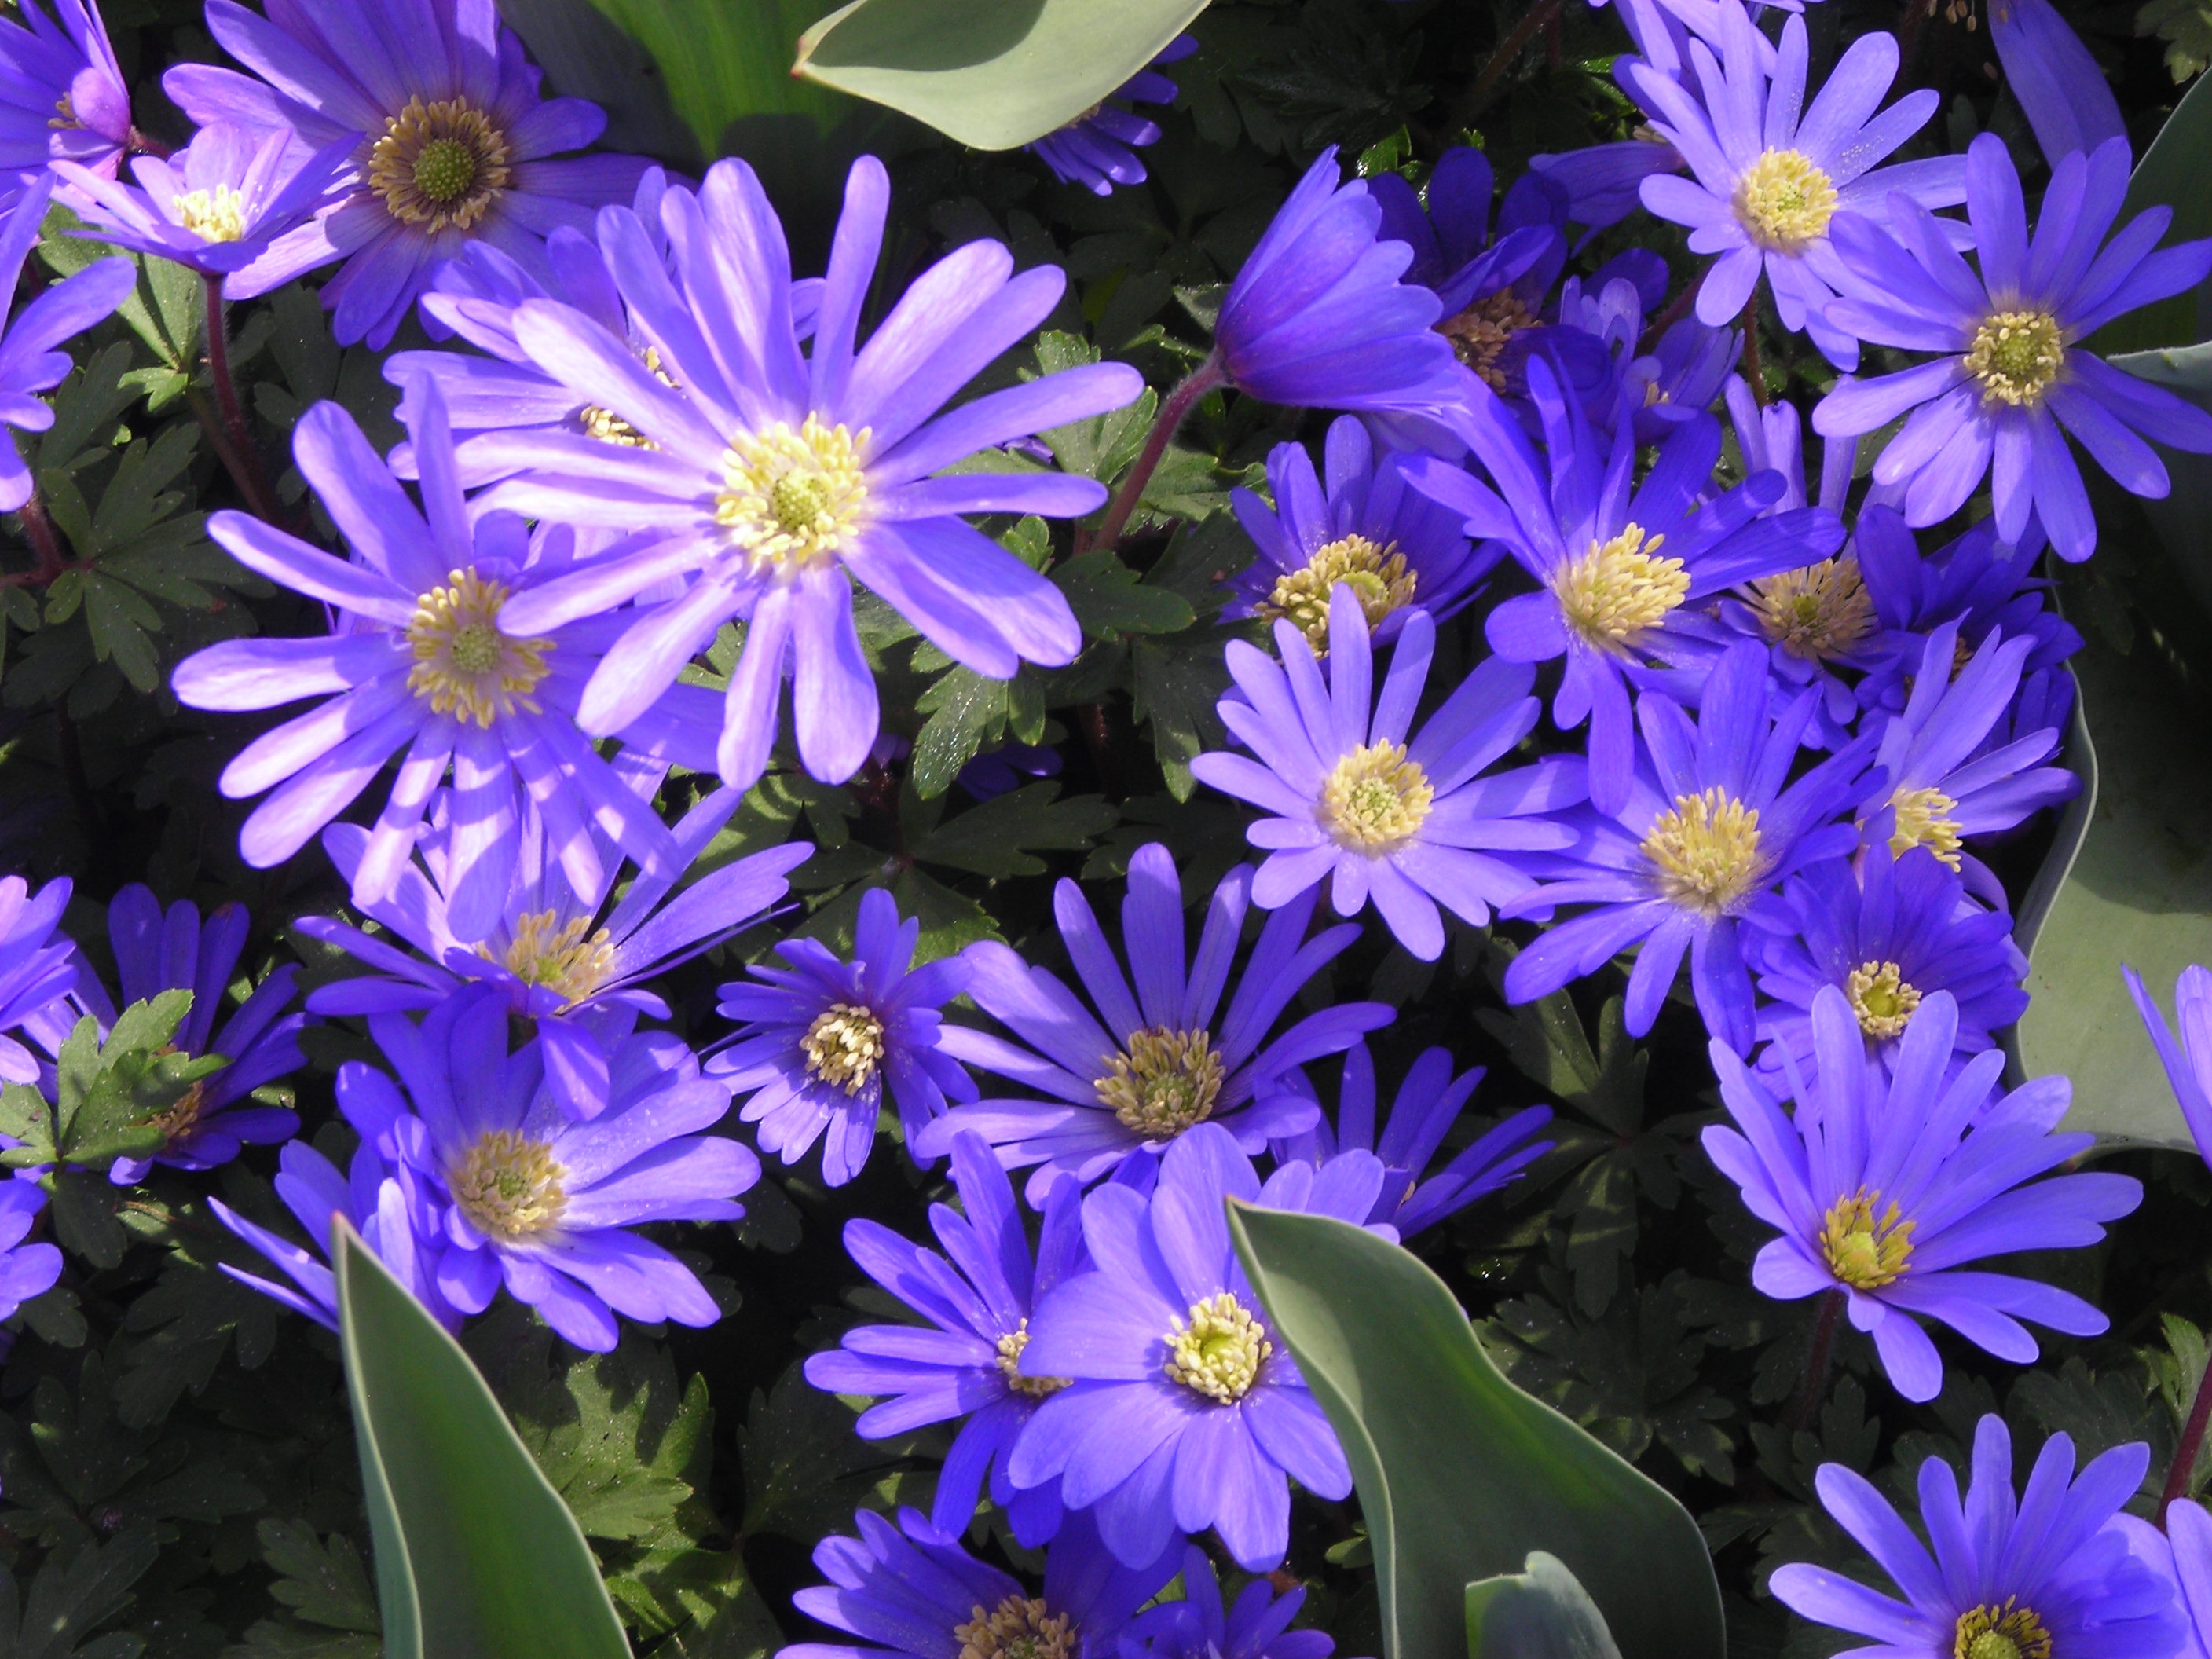
plant, flower, purple, petal, flora, wildflower, aster, anemones, flowering plant, signs of spring, daisy family, annual plant, land plant, fr hlingsanemone